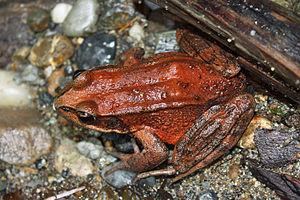
Rana aurora, Grenouille à pattes rouges, est une espèce d'amphibiens de la famille des Ranidae. Toutes les espèces d'amphibiens semblent en régression dans le monde, pour les raisons mal comprises, mais cette espèce est en outre soumise à la concurrence d'espèces introduites par l'Homme sur son aire de répartition